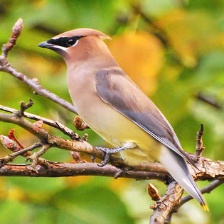
Species: CEDAR WAXWING
Scientific name: BOMBYCILLA CEDRORUM